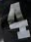
Number: 4